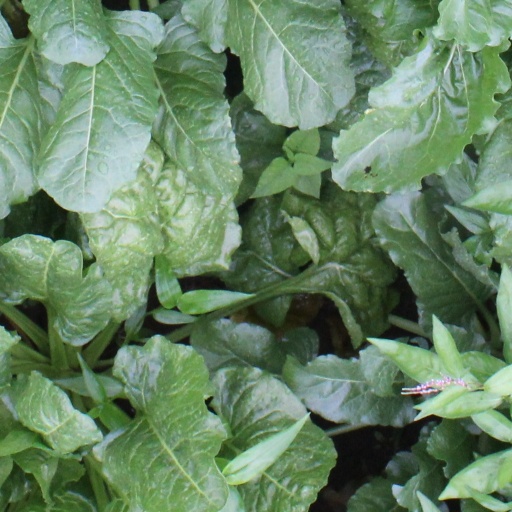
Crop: sugar beet